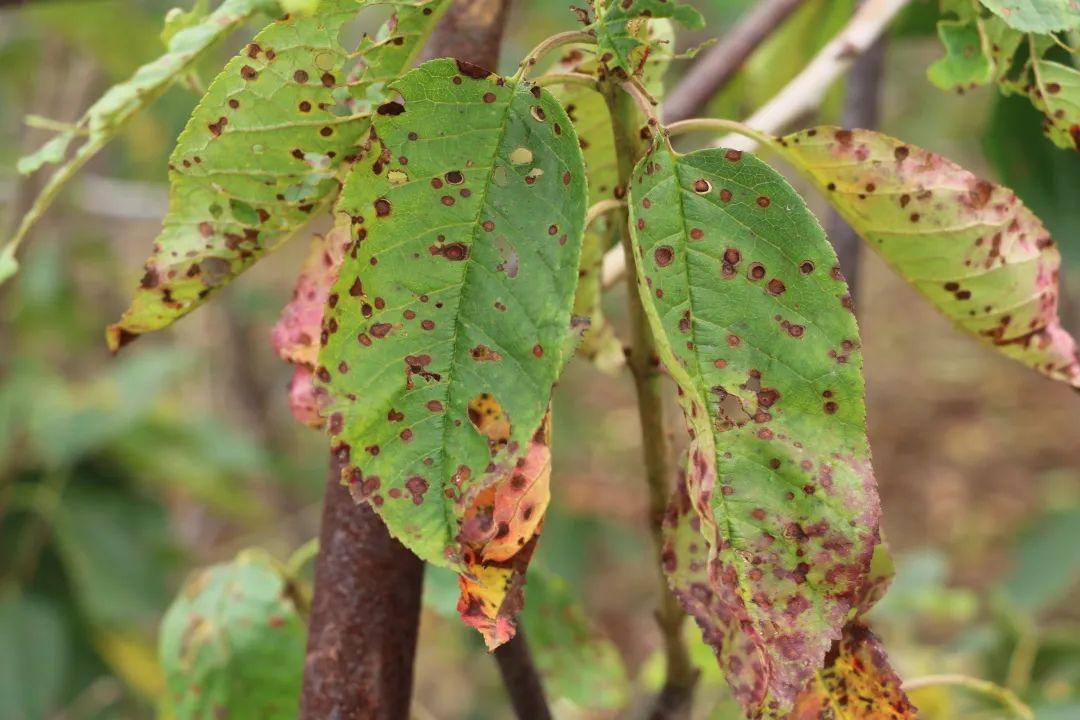
Plant: Cherry
Disease: cherry leaf spot